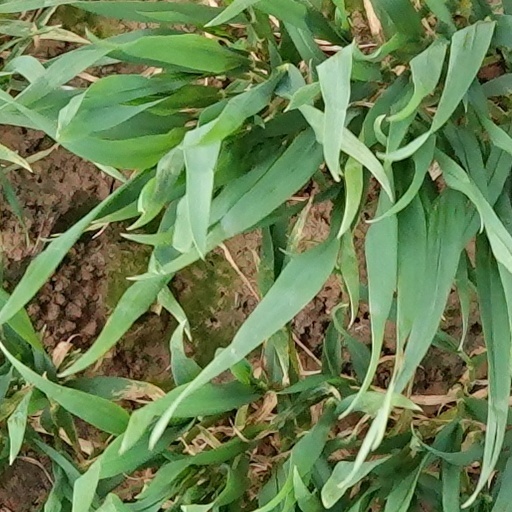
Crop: wheat